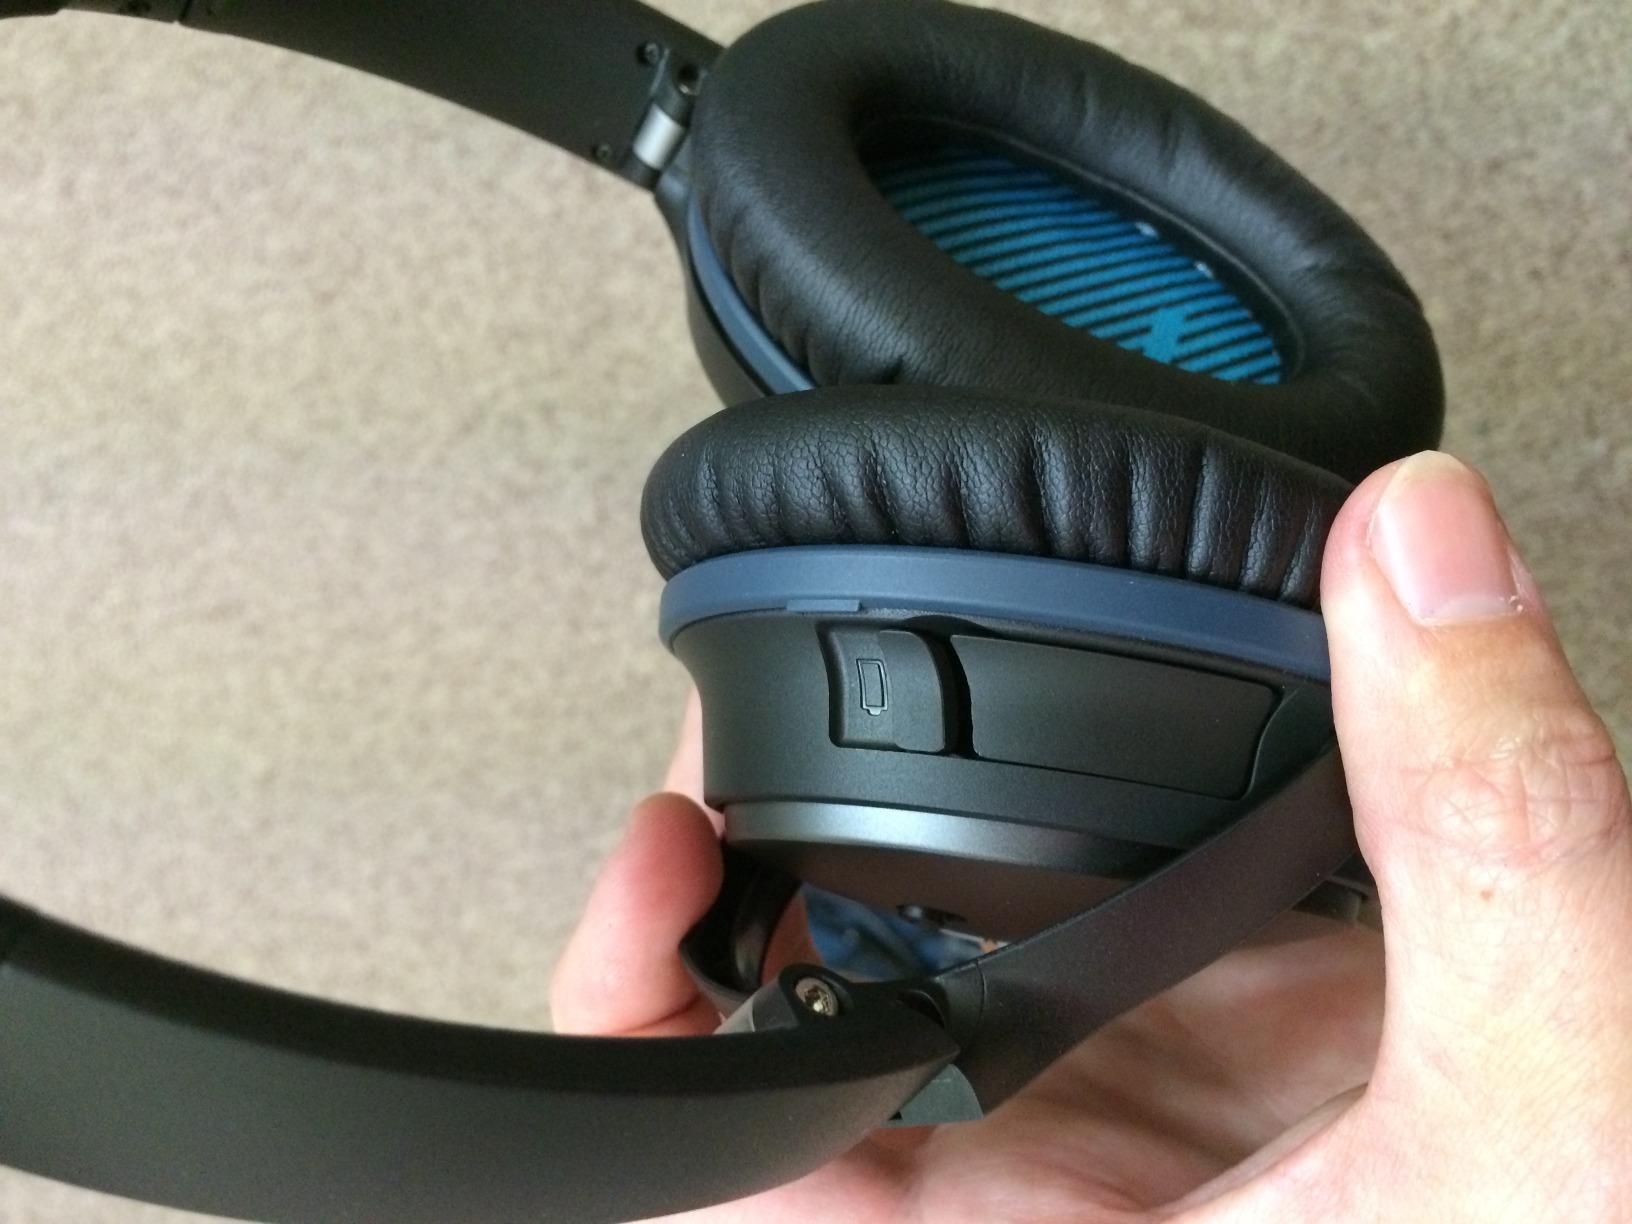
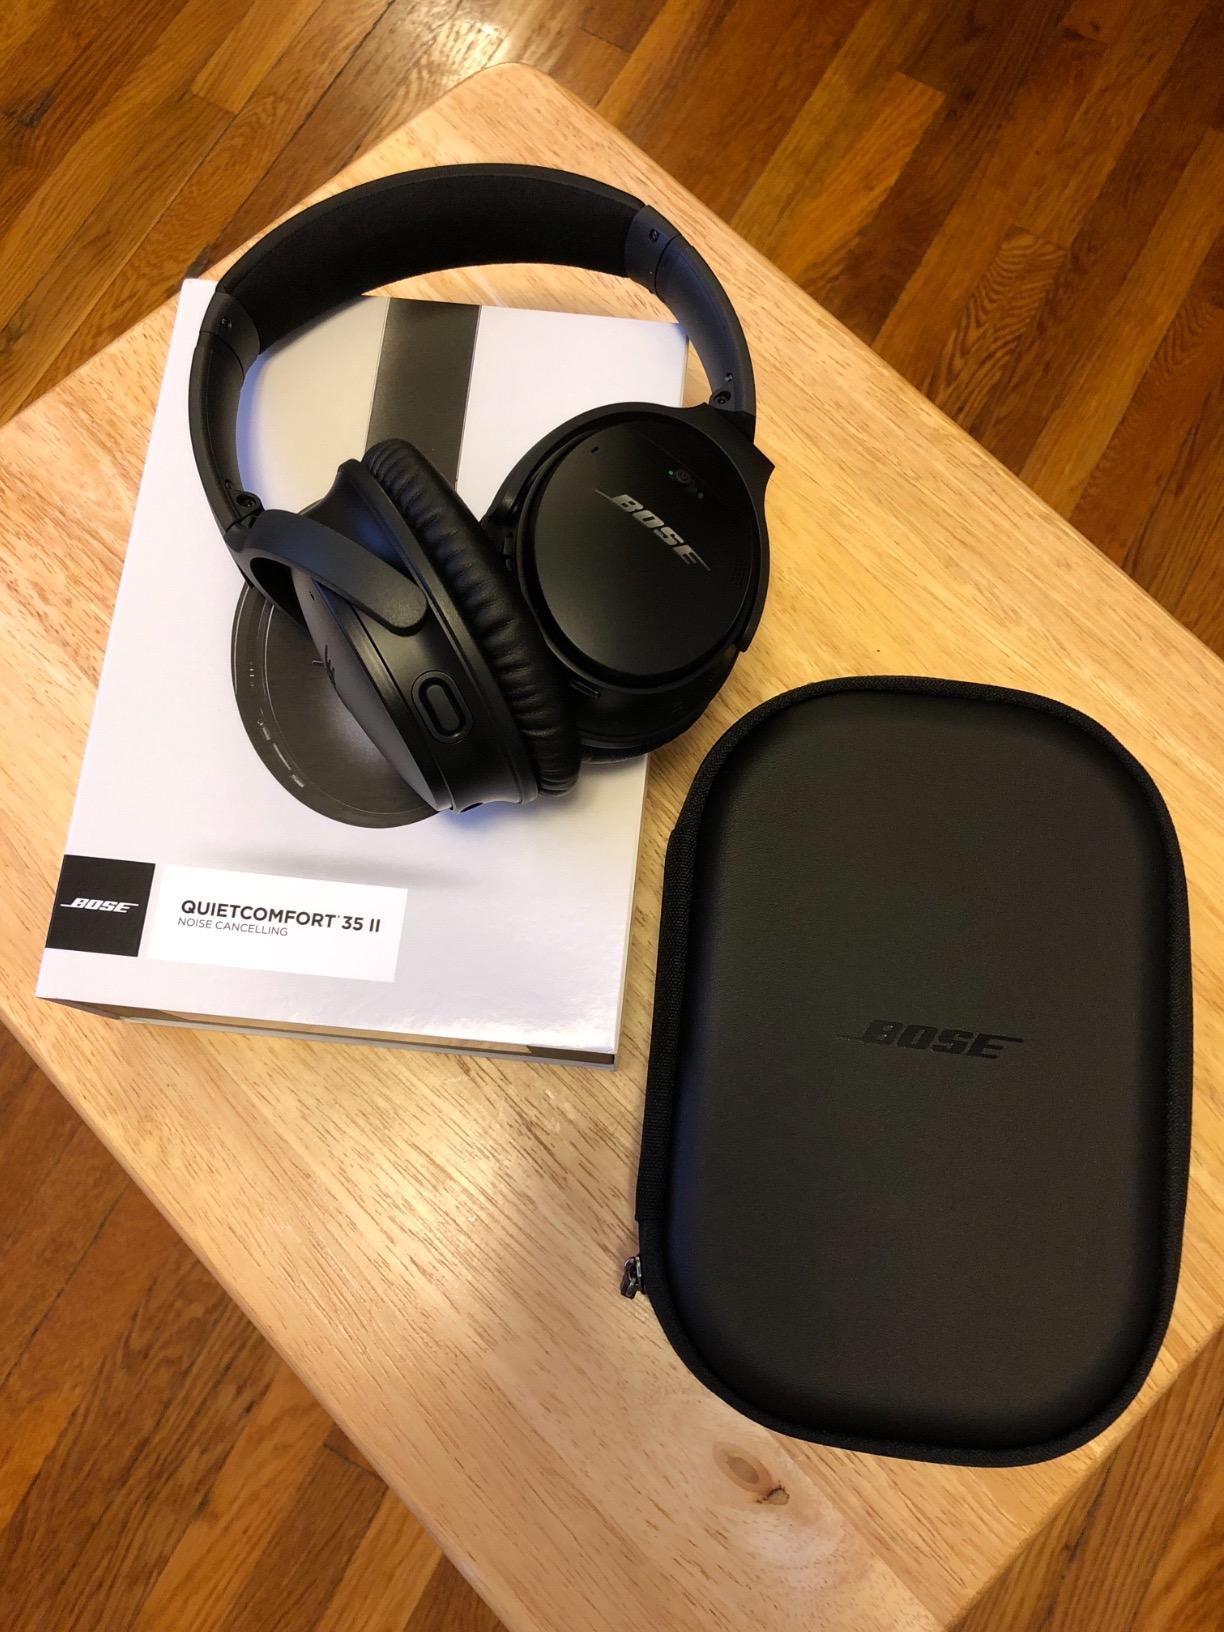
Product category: headphones
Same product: no